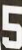
Number: 5